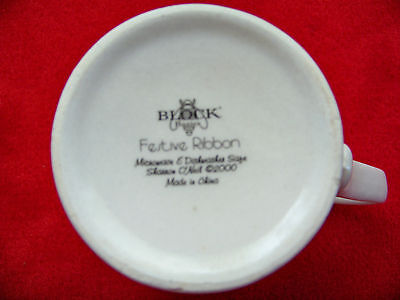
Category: mug